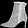
Label: Ankle boot